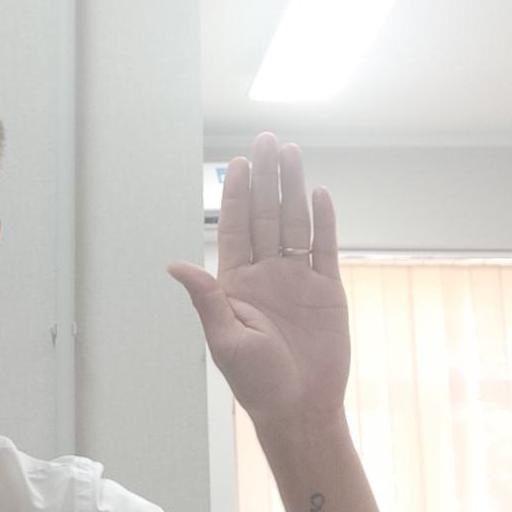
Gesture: stop